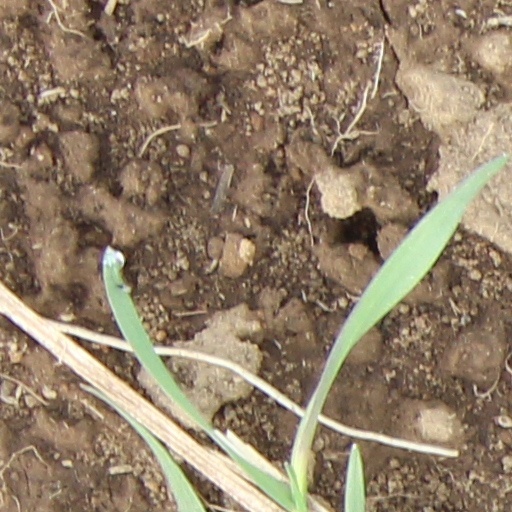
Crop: wheat